Gendt

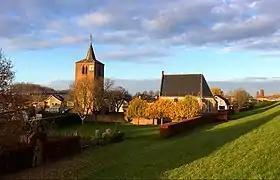

Gendt is a small city with city rights in the Netherlands, in the province of Gelderland. The town is located in the Betuwe region, and is part of the municipality of Lingewaard. Gendt is situated along the rivers Waal and Linge. It has a population of 7,230.